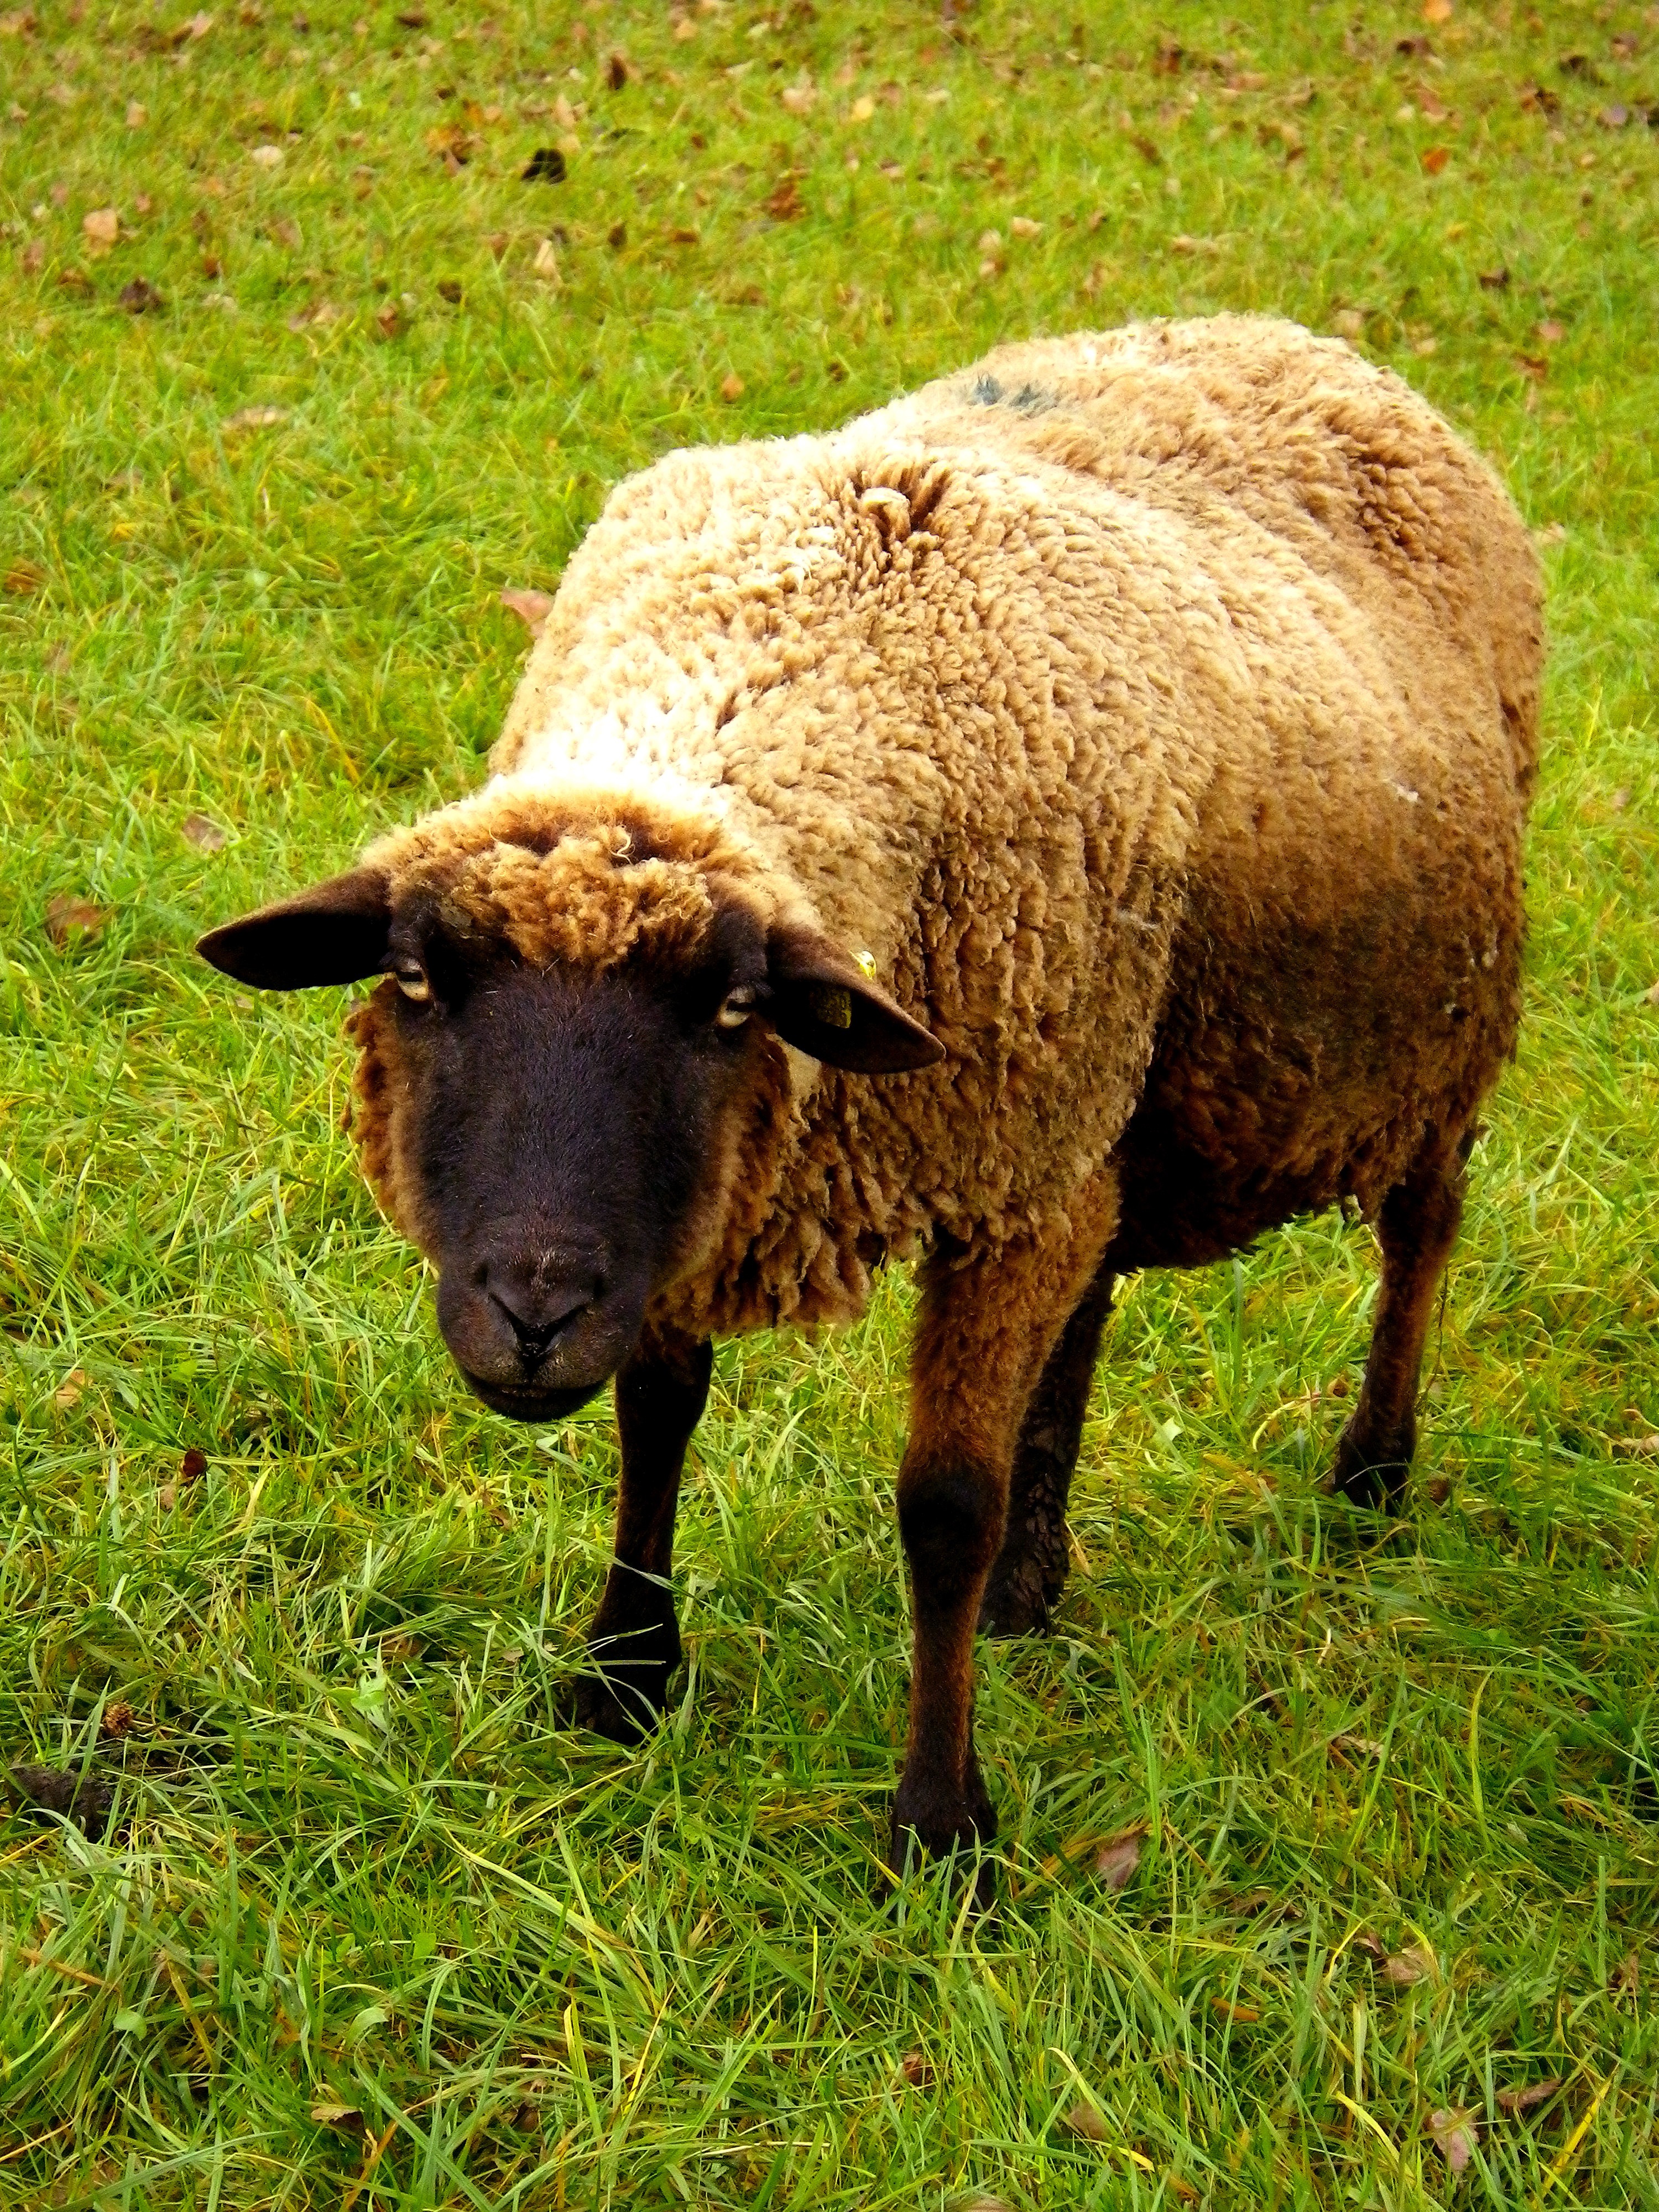
grass, field, meadow, wildlife, horn, herd, pasture, grazing, sheep, mammal, fauna, grassland, vertebrate, sheeps, bison, ungulate, cattle like mammal, cow goat family